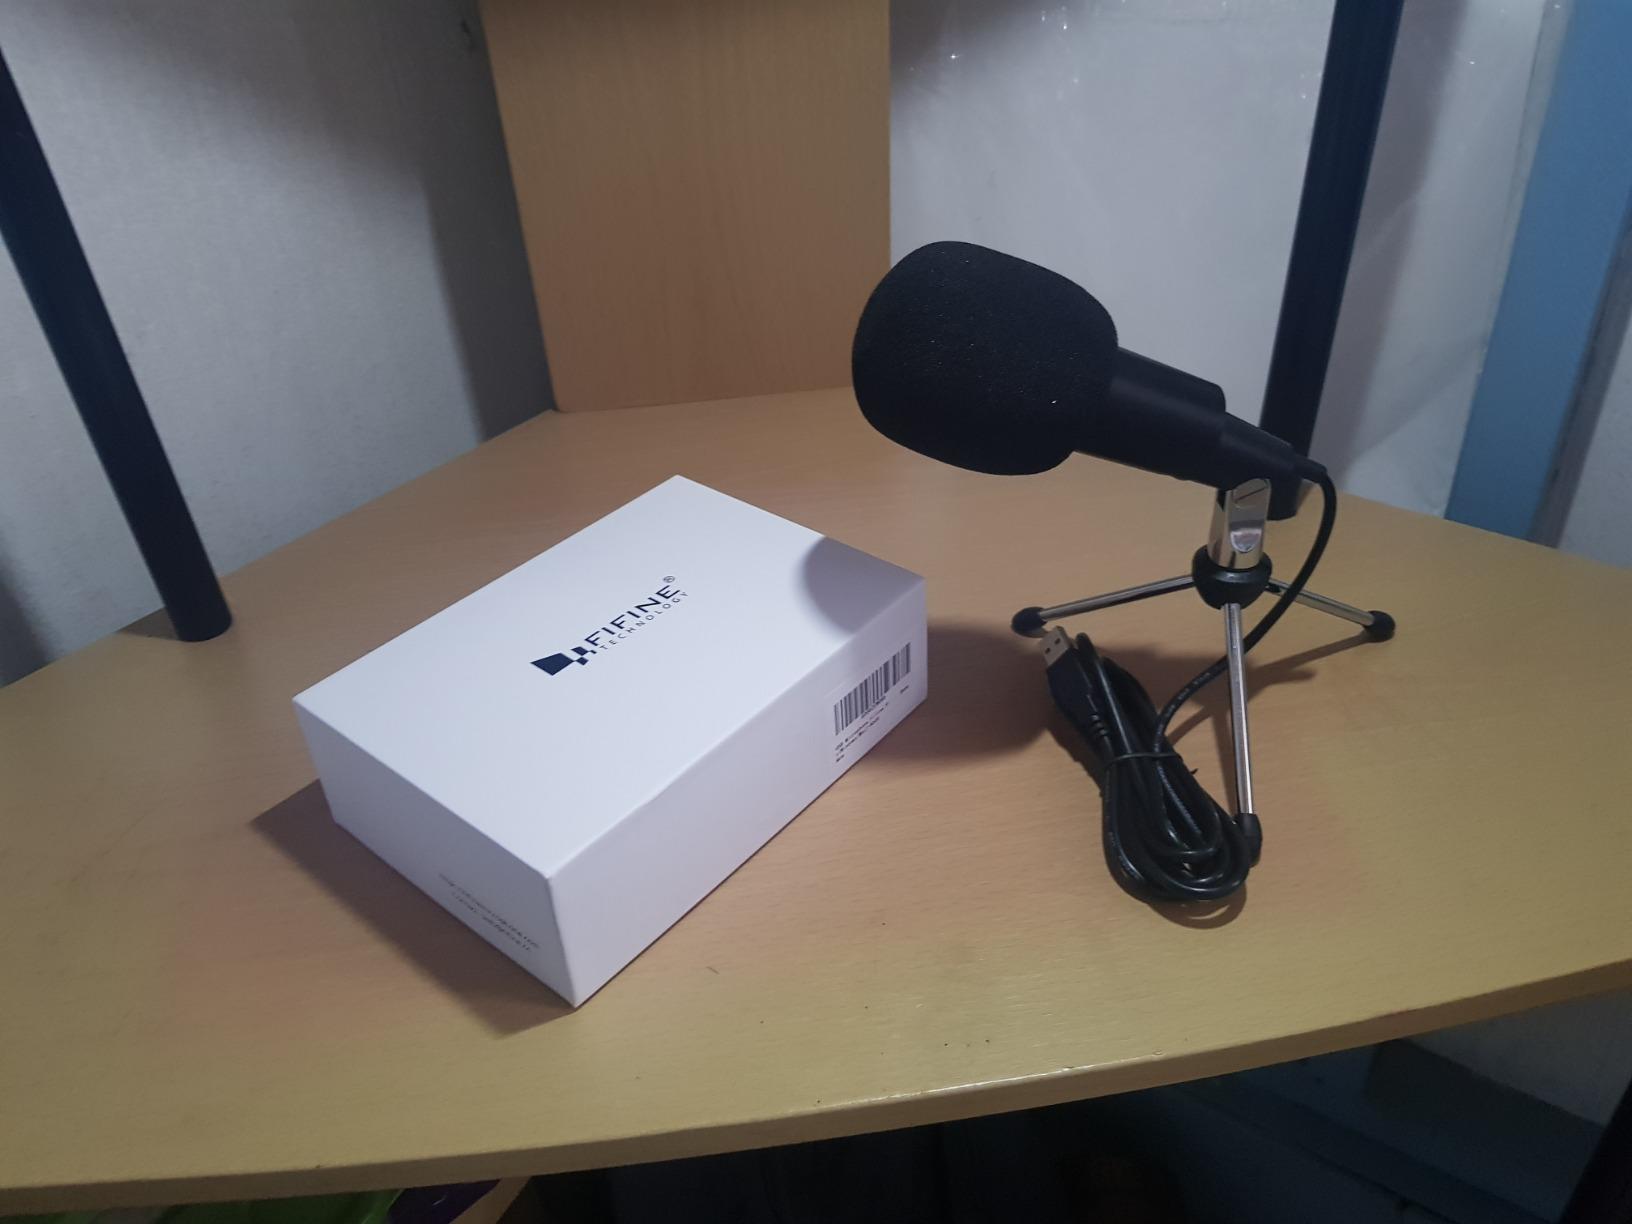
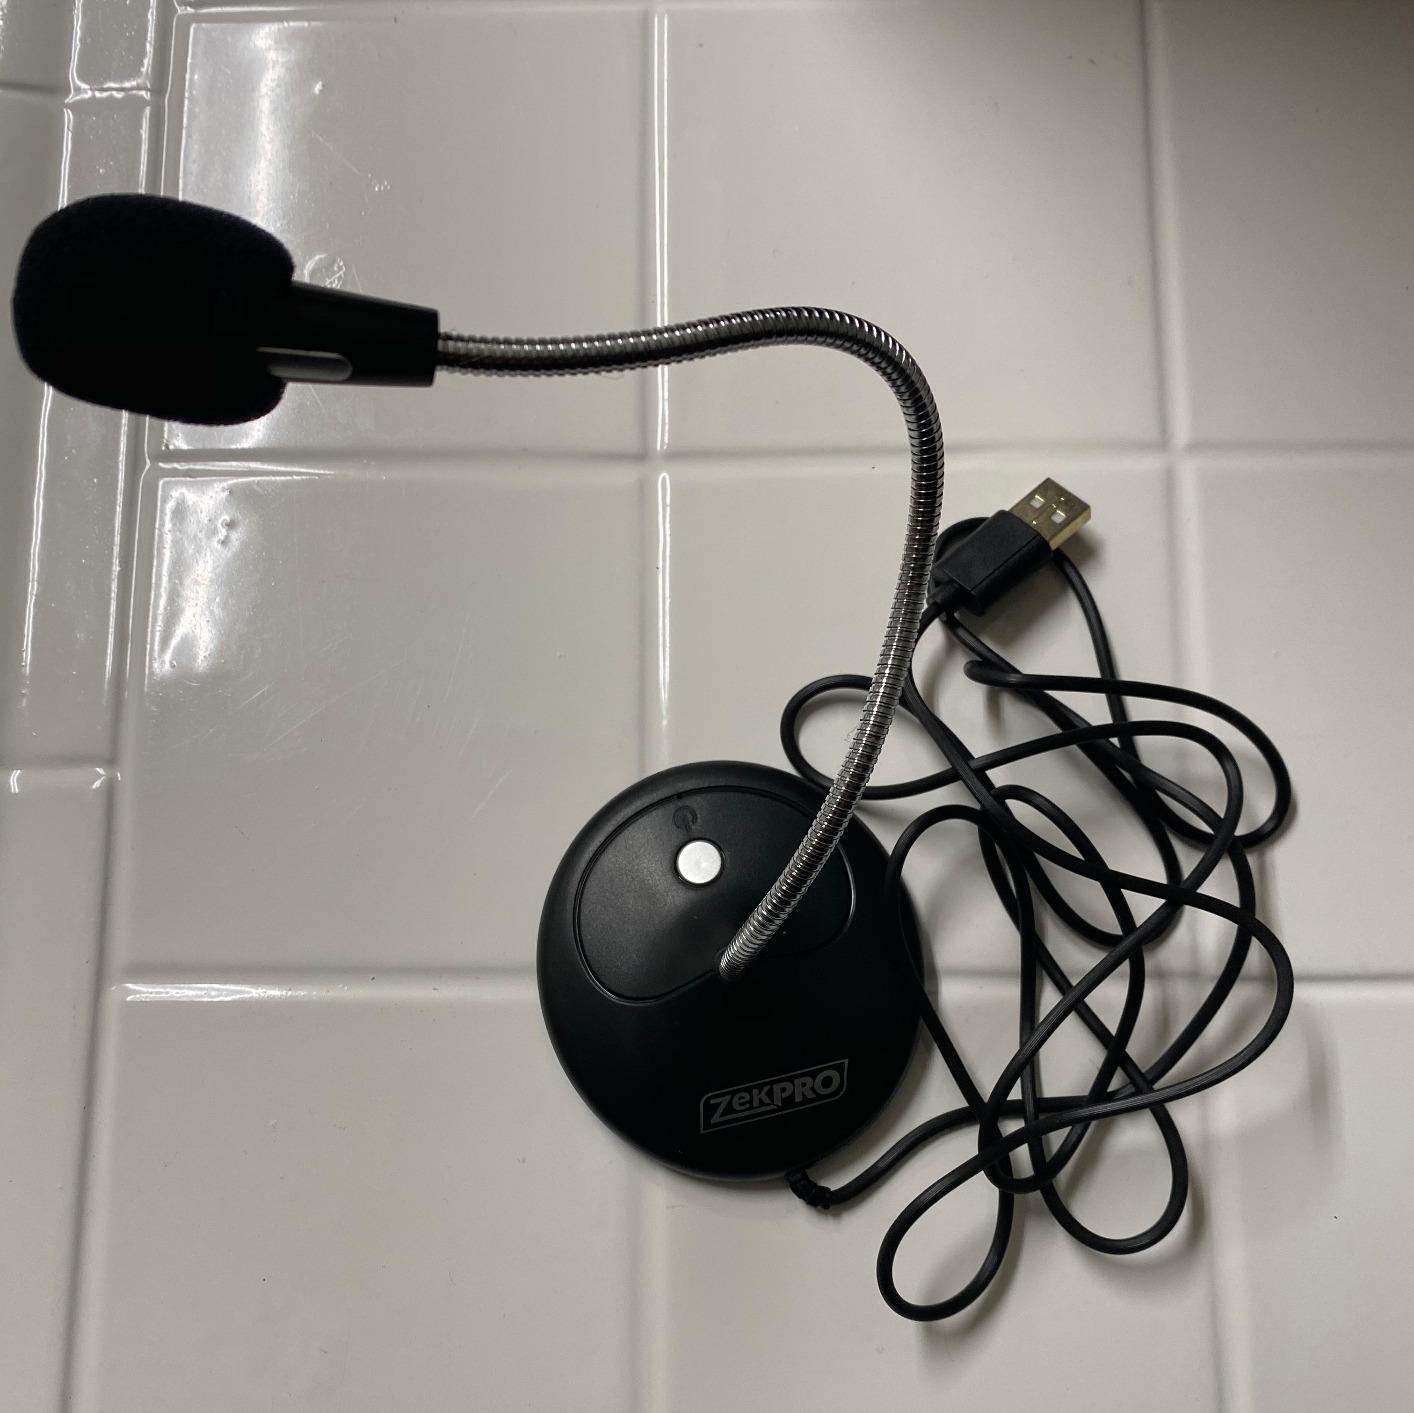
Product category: microphone
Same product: no